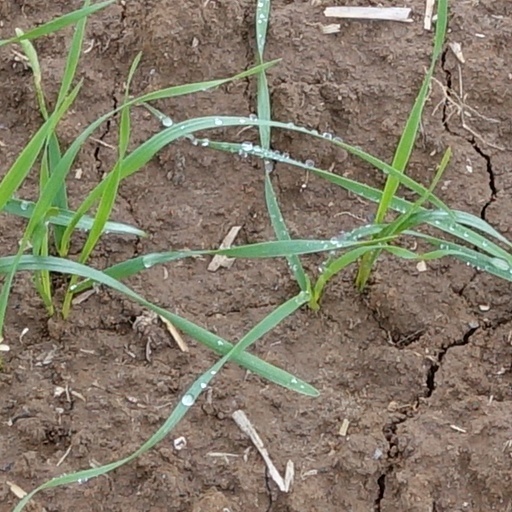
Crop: wheat